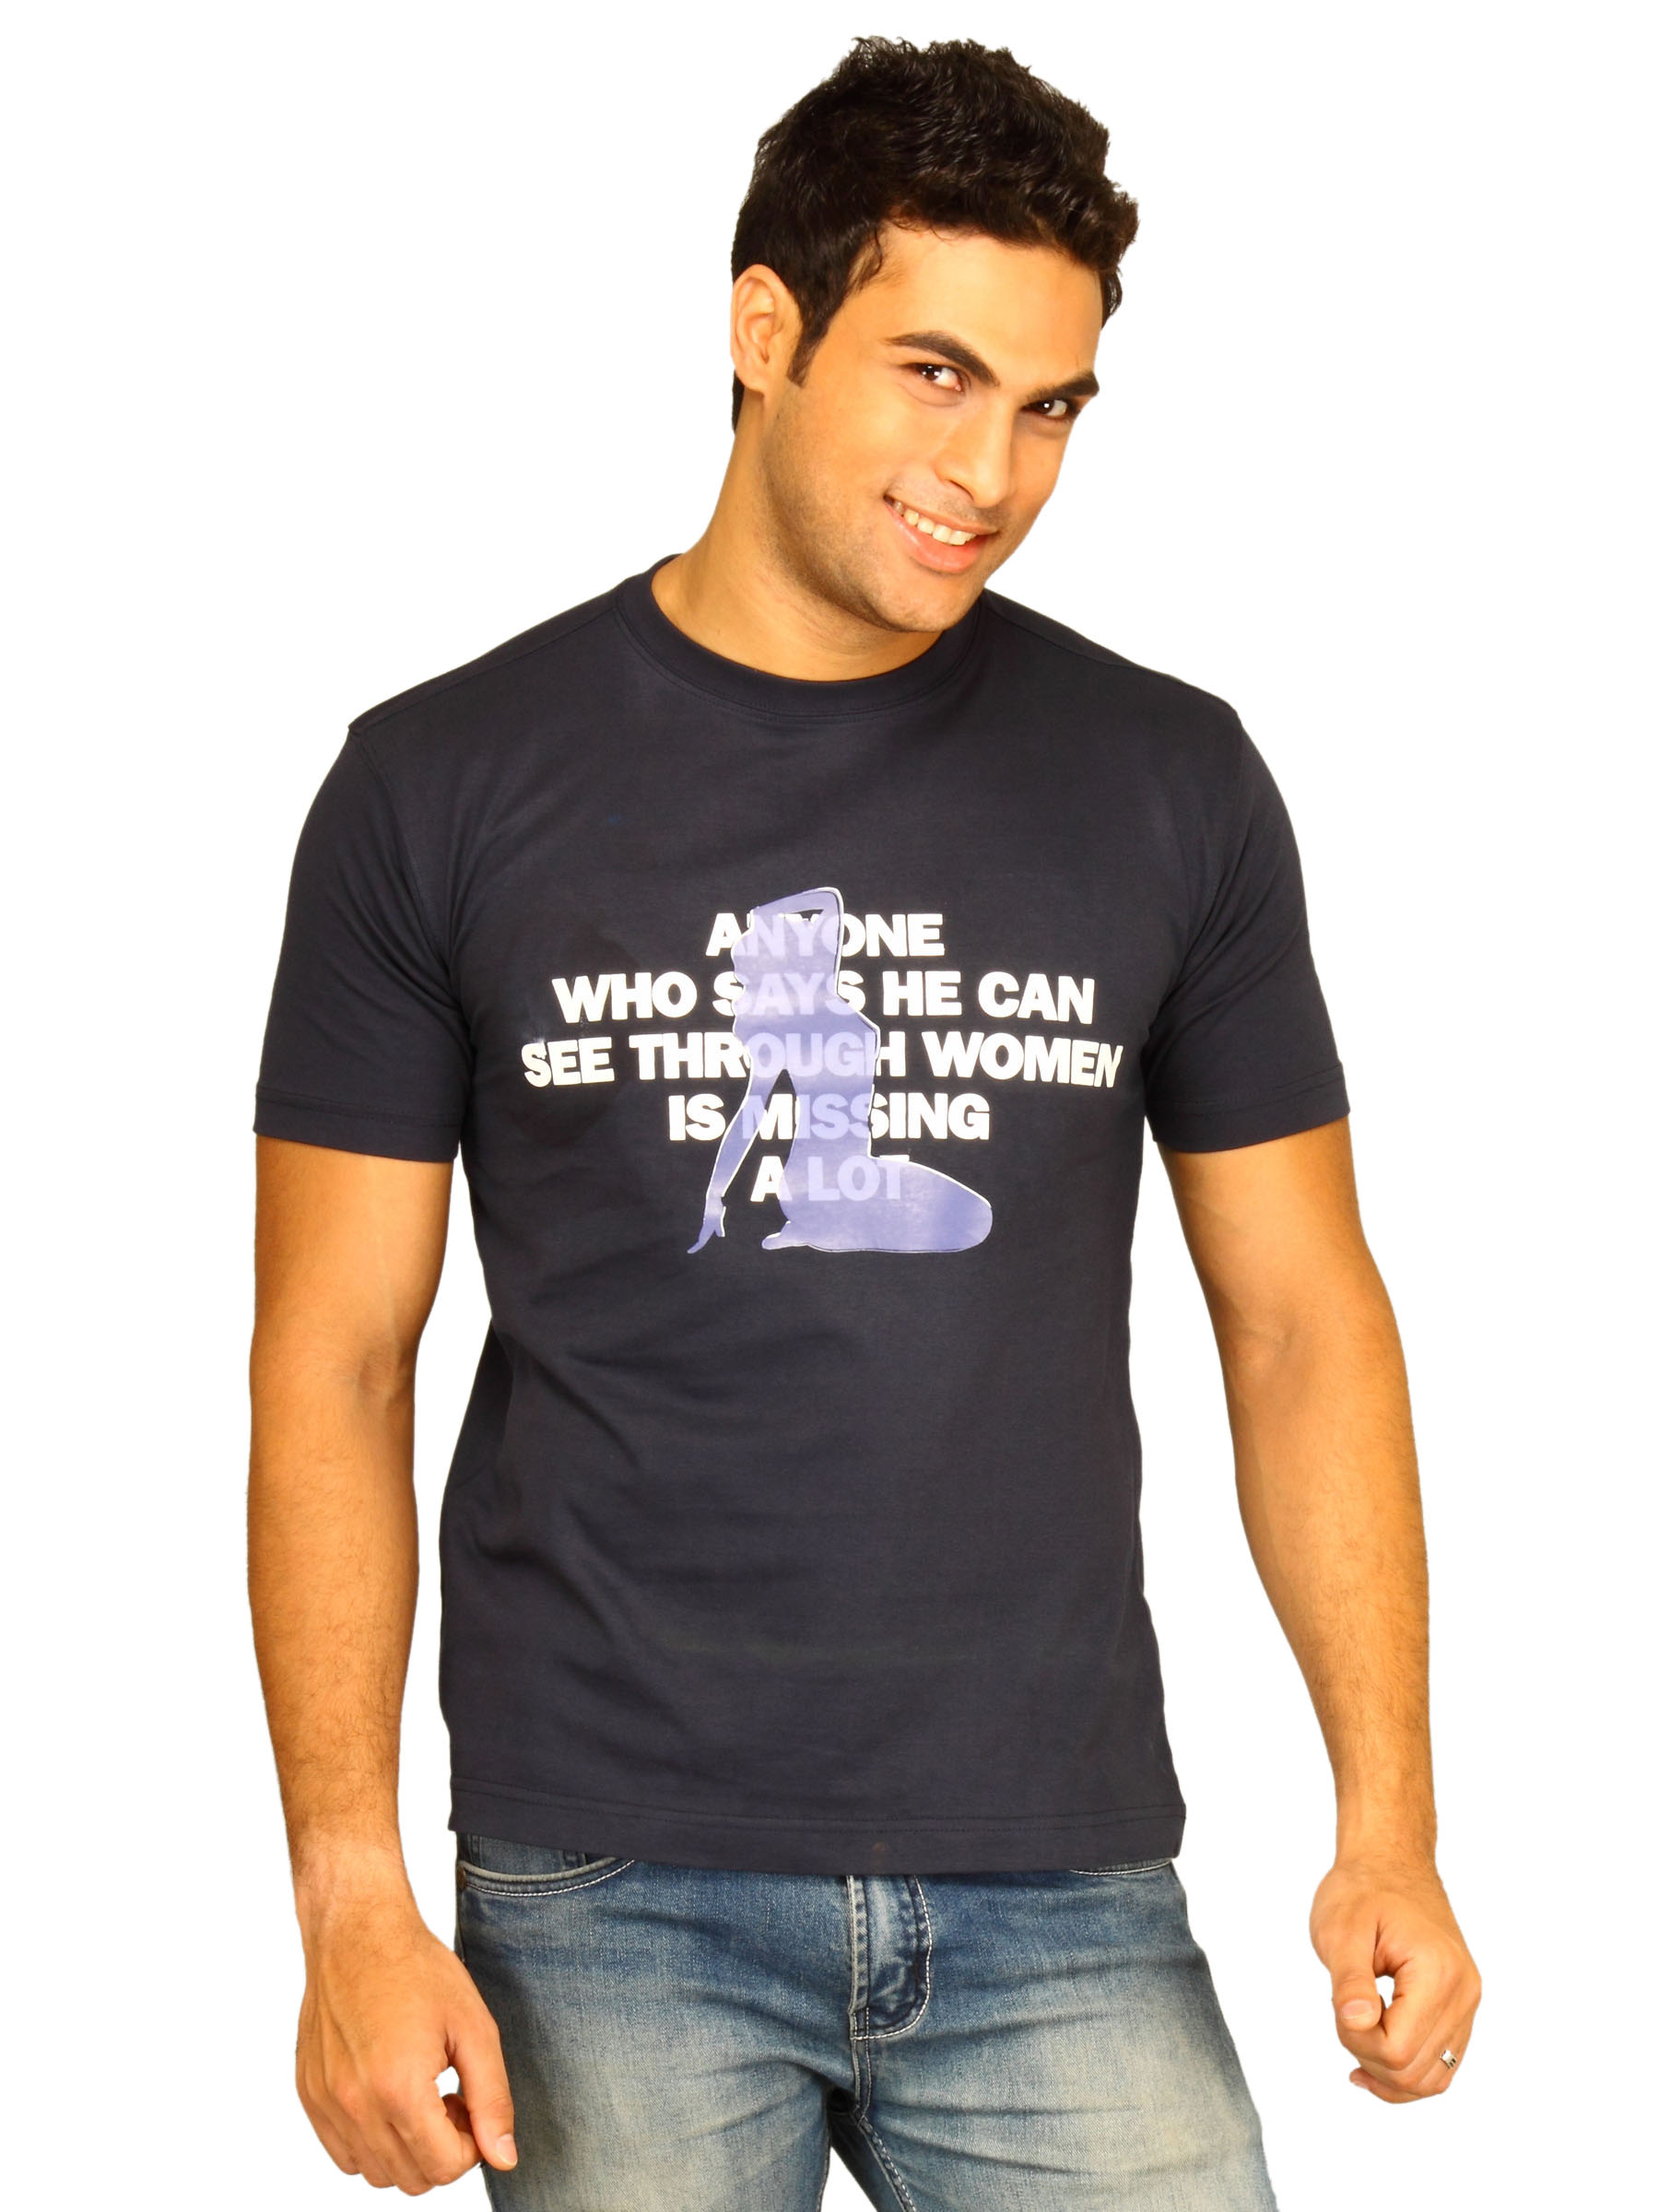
Myntra Men's Anyone Who Says Navy Blue T-shirt
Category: Apparel / Topwear / Tshirts
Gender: Men
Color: Navy Blue
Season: Summer 2011
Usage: Casual